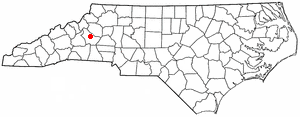
La ville de Morganton est le siège du comté de Burke, situé en Caroline du Nord, aux États-Unis.